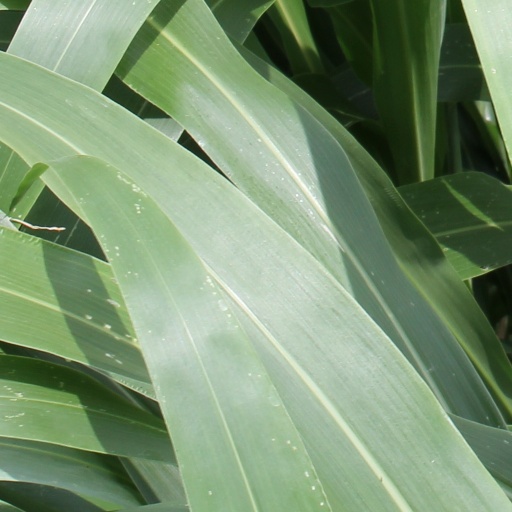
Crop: sorghum